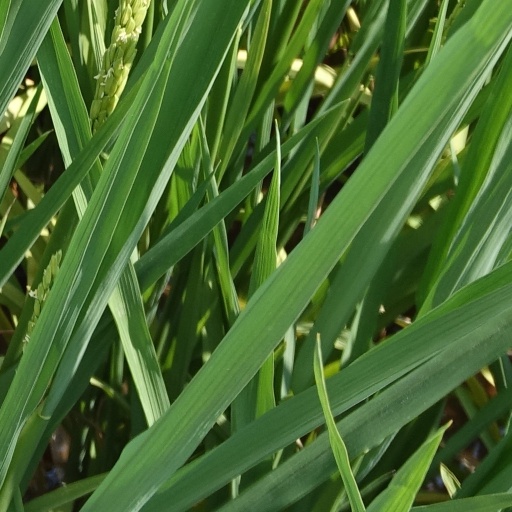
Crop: rice